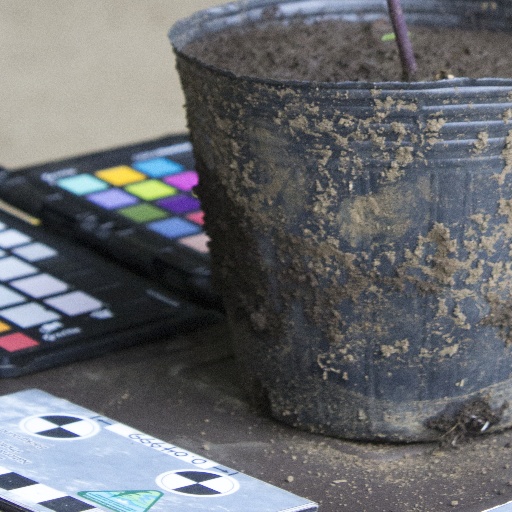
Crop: soybean